Question: Please indicate a possible affordance area of the jump_skateboard that can be used for riding
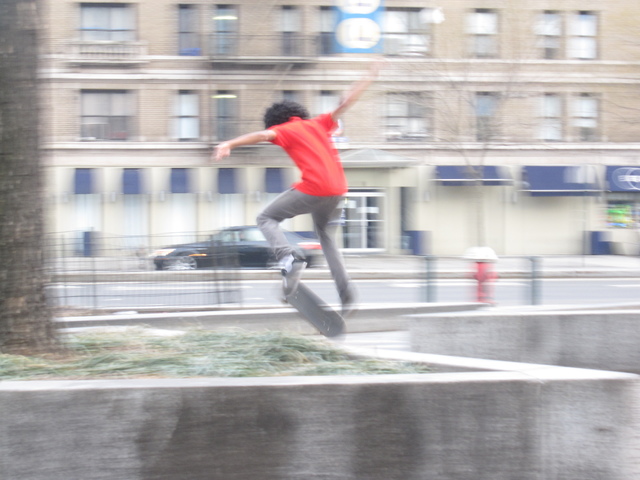
Answer: [257.714, 278.929, 358.214, 354.679]